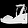
Label: Sandal